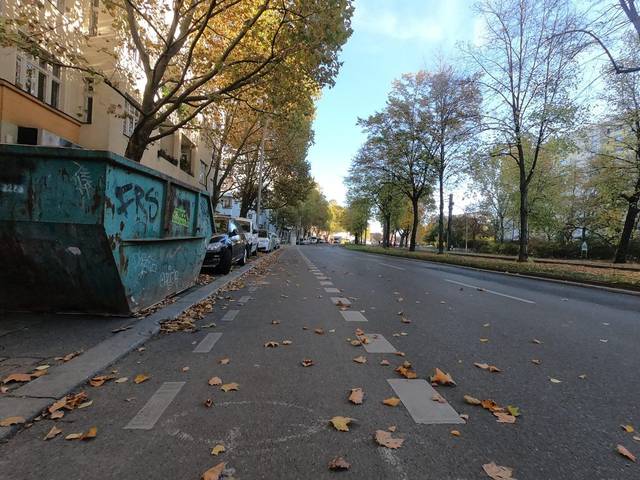
Region: Germany
Coordinates: 52.544, 13.442